Answer in natural language. Considering the relative positions, where is brown square dining table (highlighted by a blue box) with respect to bed (highlighted by a green box)? Choose between the following options: left or right
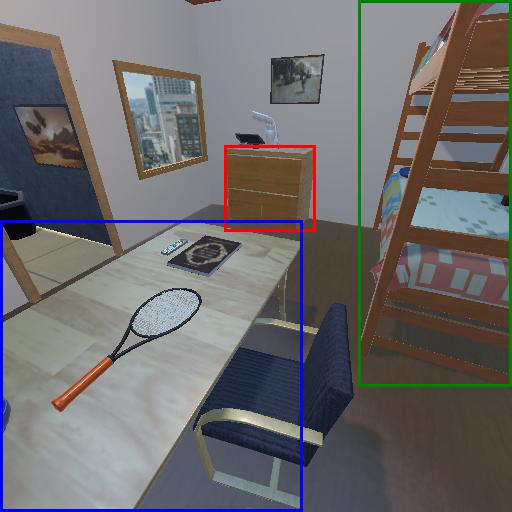
<answer>left</answer>